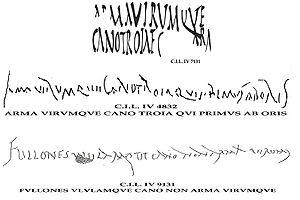
Un topos désigne un arsenal de thèmes et d'arguments en rhétorique antique dans lequel puisait l'orateur afin d'emporter l'adhésion de ses auditeurs. Le topos a désigné petit à petit, par extension, tous les thèmes, situations, circonstances ou ressorts récurrents de la littérature.